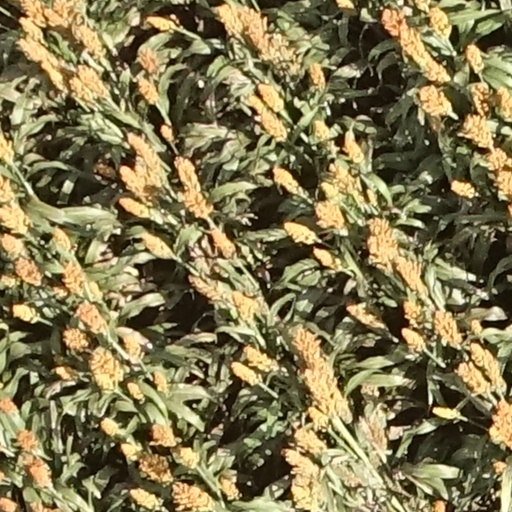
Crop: sorghum